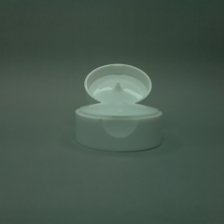
Color: white/transparent
Cap type: flip-top cap